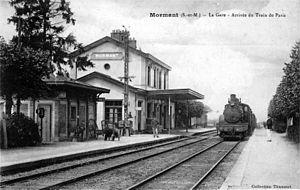
Gare de Mormant
La gare de Mormant est une gare ferroviaire française, de la ligne de Paris-Est à Mulhouse-Ville, située sur le territoire de la commune de Mormant, dans le département de Seine-et-Marne en région Île-de-France.